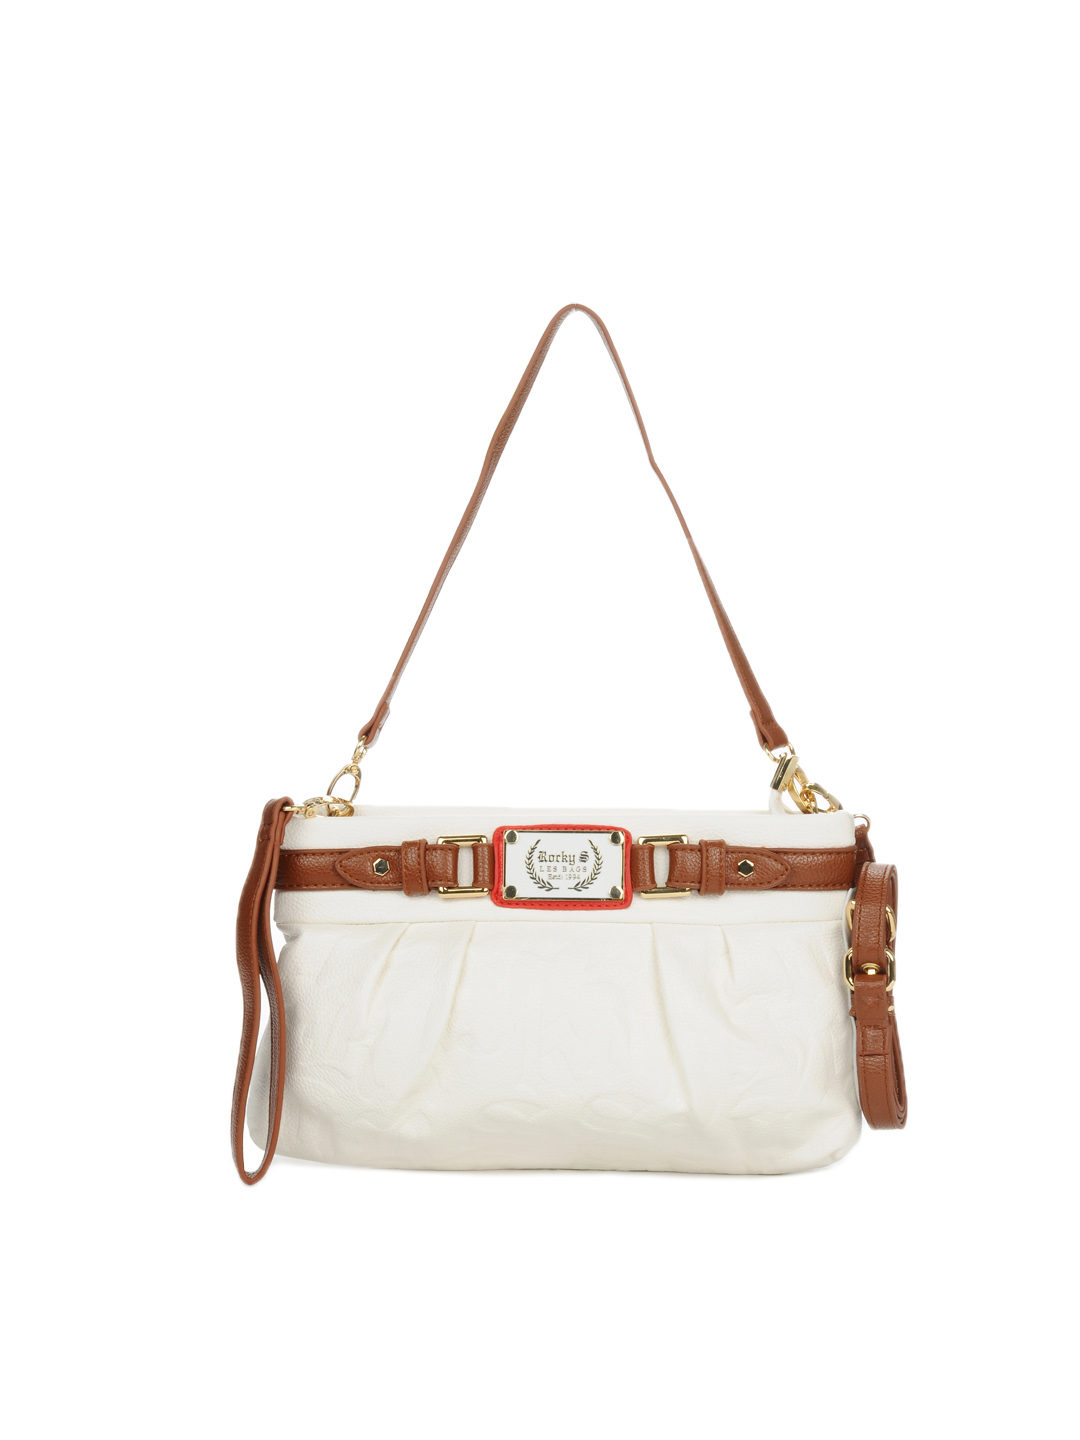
Rocky S Women White Handbag
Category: Accessories / Bags / Handbags
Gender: Women
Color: White
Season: Summer 2012
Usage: Casual